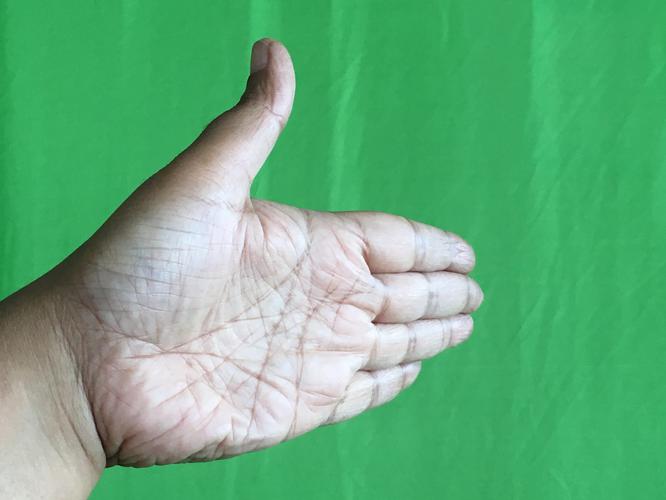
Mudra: Ardhachandran
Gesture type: single_hand